Giordano Bruno (crater)

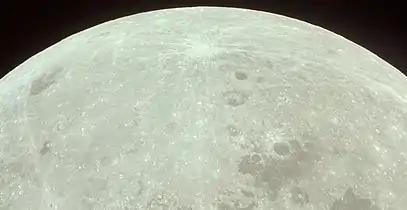
Oblique view from Apollo 11 showing the extent of the rays. Mare Marginis is in the right foreground.

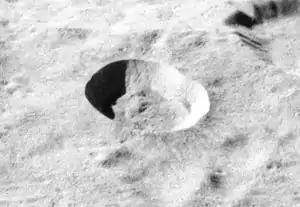
Oblique view from Apollo 16

Five witnesses from Canterbury reported to the abbey's chronicler, Gervase, that shortly after sunset on 18 June 1178, they saw "the upper horn [of the moon] split in two". Furthermore, Gervase writes: